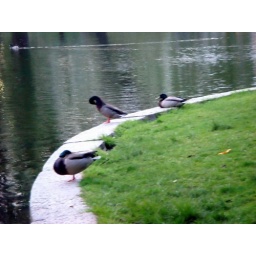
four ducks in the swan pond